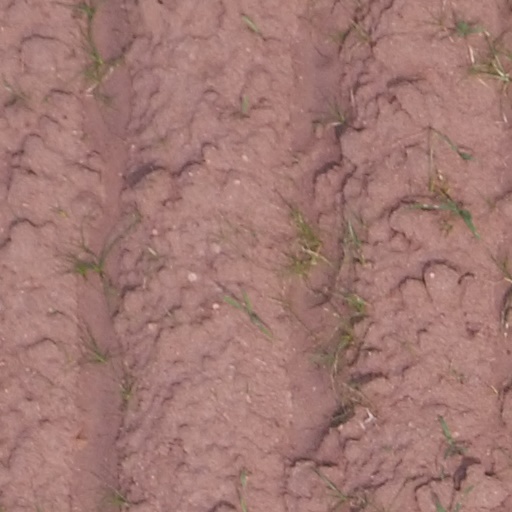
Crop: maize; corn